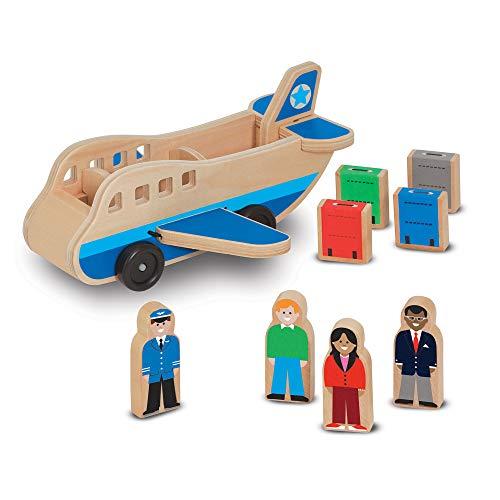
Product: Melissa & Doug Wooden Airplane Play Set With 4 Play Figures and 4 Suitcases
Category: Toys & Games | Play Vehicles | Toy Vehicles
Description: Nine wooden pieces, including four play figures, four suitcases, and one airplane.
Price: $16.79
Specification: ProductDimensions:5x5x21inches|ItemWeight:15.5ounces|ShippingWeight:15.5ounces(Viewshippingratesandpolicies)|DomesticShipping:ItemcanbeshippedwithinU.S.|InternationalShipping:ThisitemcanbeshippedtoselectcountriesoutsideoftheU.S.LearnMore|ASIN:B00I5KT25Q|Itemmodelnumber:9394|Manufacturerrecommendedage:36months-7years